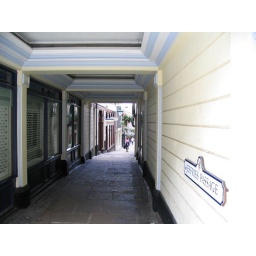
A small side street off a main screen in Guildford.